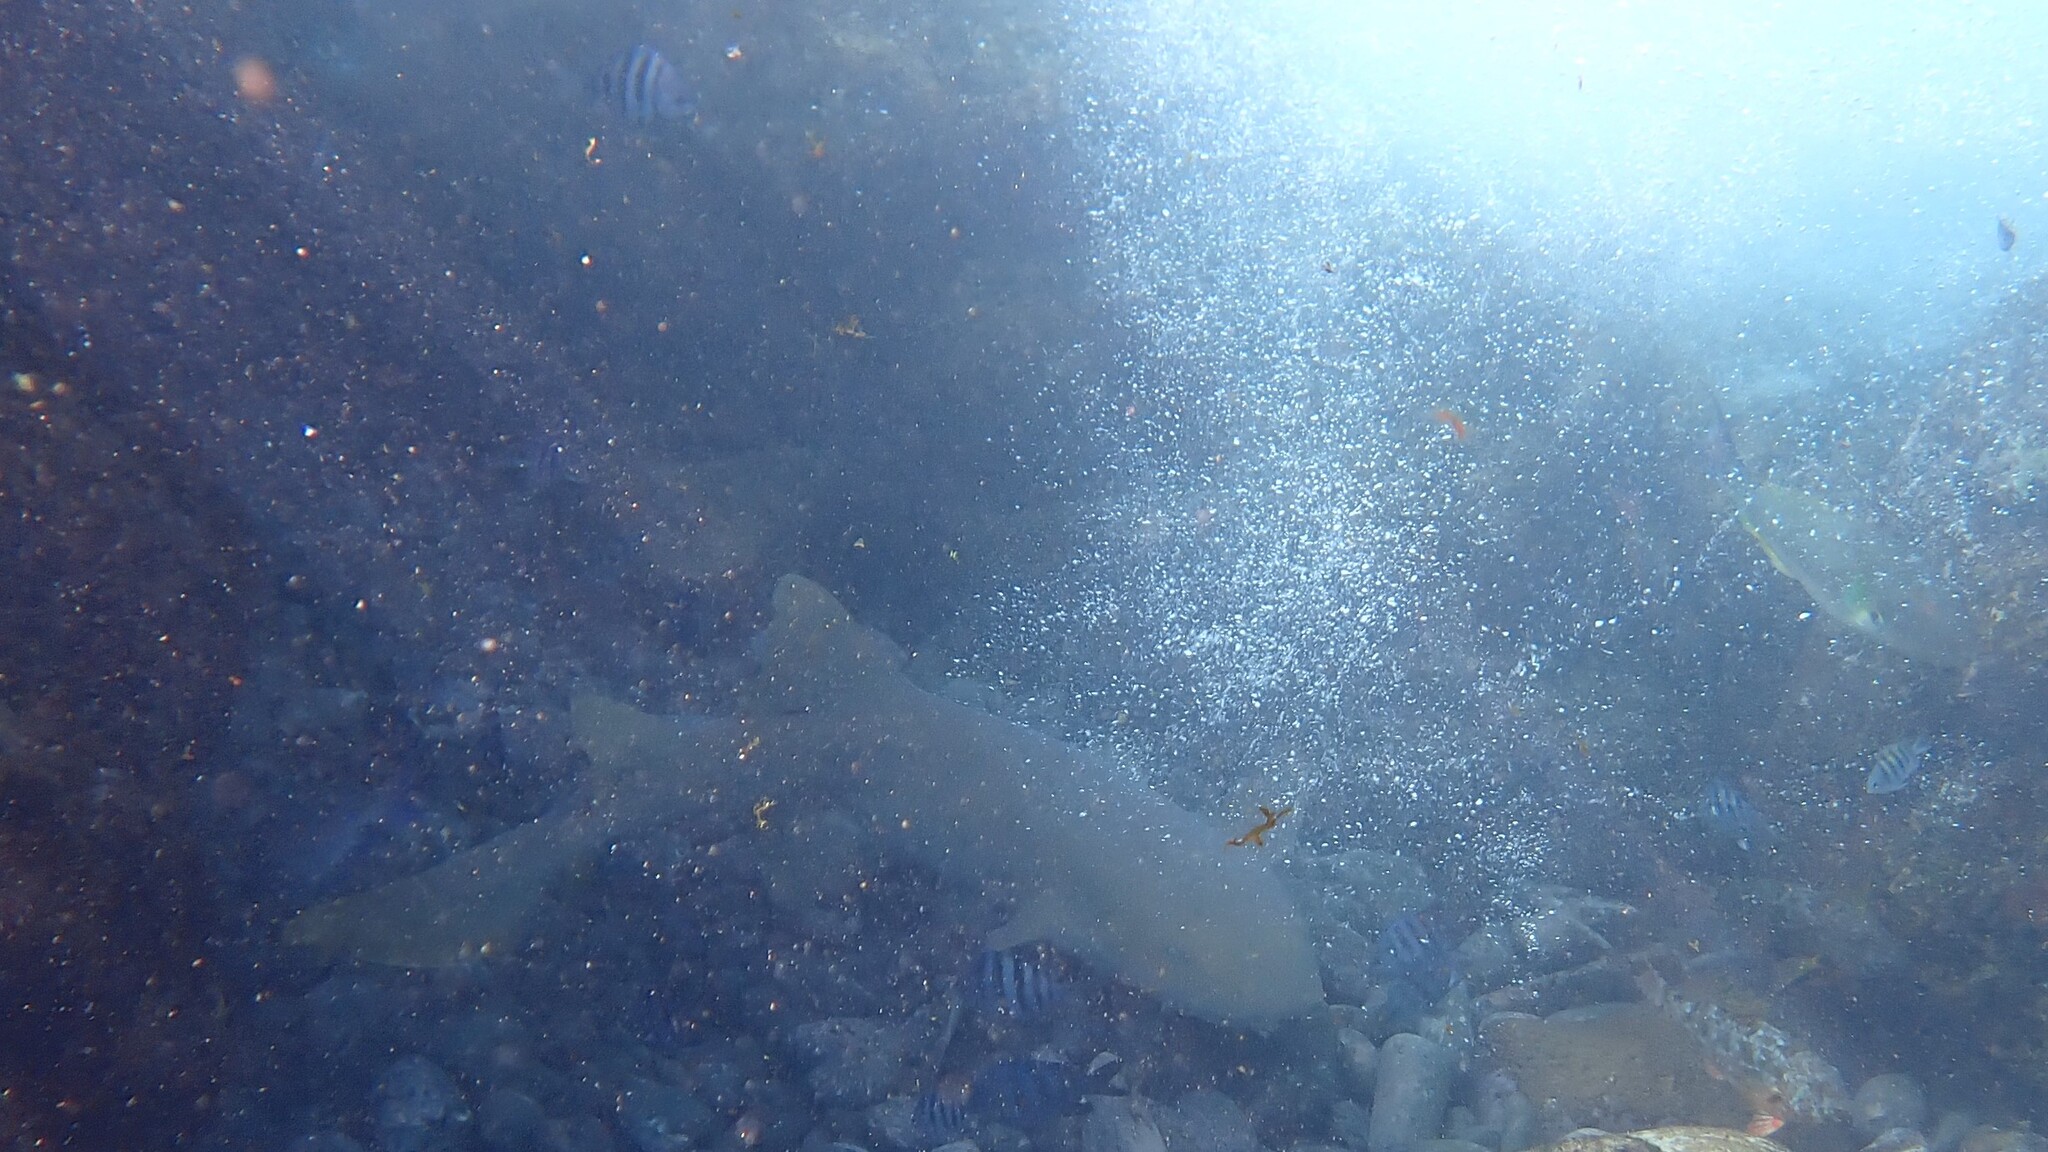
fish (species not among the labelled classes)